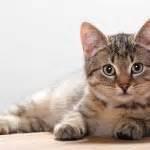
cat